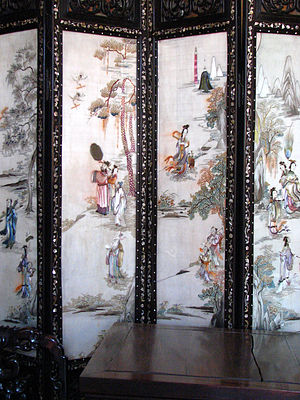
Skærmbræt
Et kinesisk skærmbræt
Et skærmbræt er en rumdeler, der traditionelt er konstrueret af 3 eller flere plader, der er sat sammen med hængsler, således at det er muligt at justere størrelsen og gør det nemt at omplacere dem.